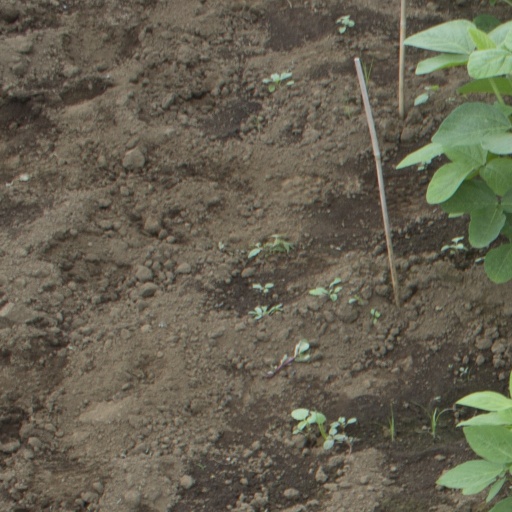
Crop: soybean